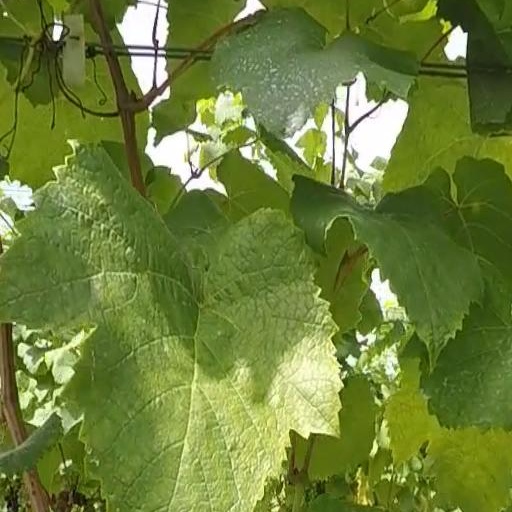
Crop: grape